Bikfaya

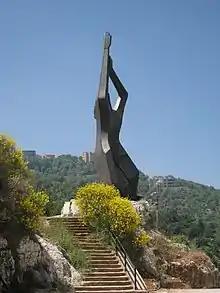
The Armenian Genocide memorial in Bikfaya

Bikfaya (also spelled Bickfaya, Beckfayya, or Bekfaya) is a town in the Matn District region of Mount Lebanon. Its stone houses with red-tiled roofs resting amidst pine and oak forests make Bikfaya one of the most sought-after suburbs of Beirut and one of Lebanon's most popular summer resorts. An old town, among its monuments is the church of Mar Abda, built in 1587.